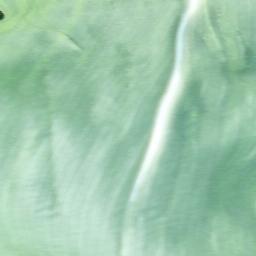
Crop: corn
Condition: (maize)_healthy